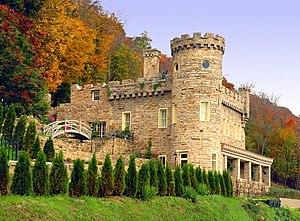
Ceci est une liste de propriétés et de quartiers historiques en Virginie de l'Ouest qui sont inscrites sur le Registre national des lieux historiques.